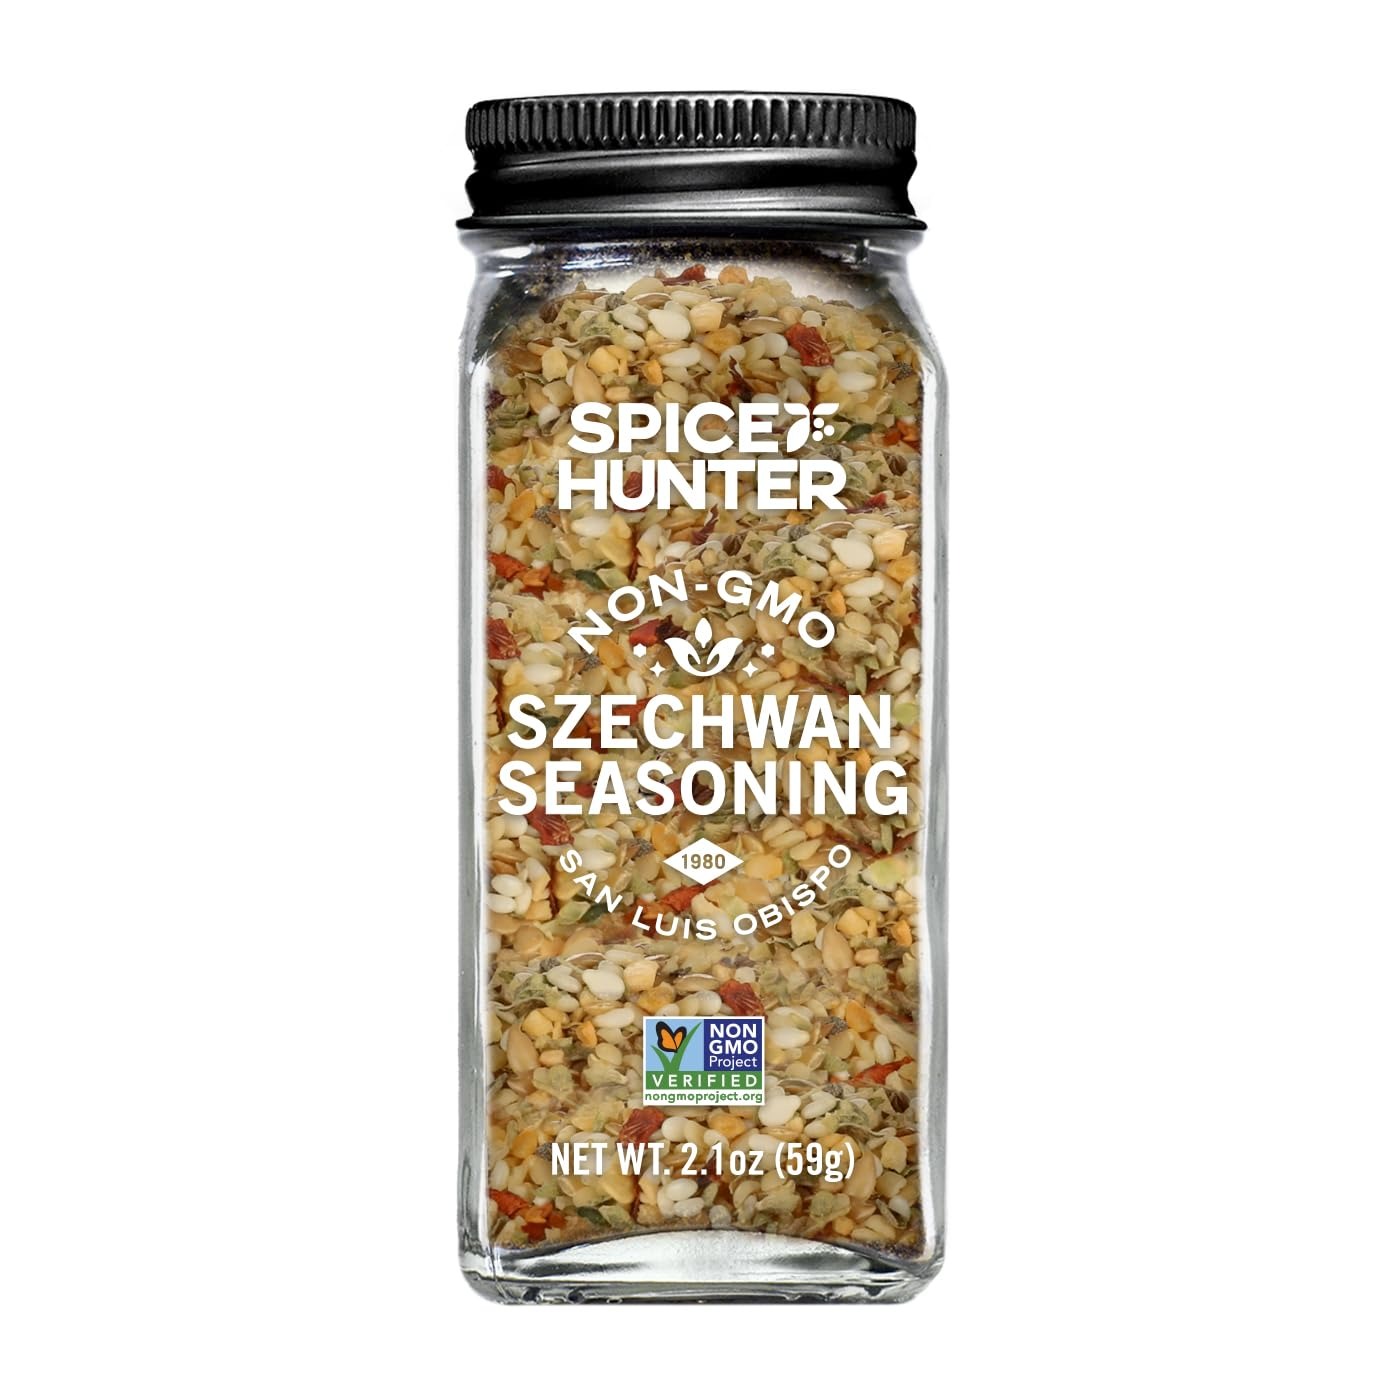
Item Name: Spice Hunter Szechwan Seasoning Blend, 2.1 Ounce (Pack of 6)
Bullet Point 1: Szechwan Seasoning Blend | Salt Free | Natural | Kosher Certified
Bullet Point 2: Spicy, yet subtle blend for Oriental entrées, salads and accompaniments
Bullet Point 3: Szechwan Seasoning, a spicy, southwestern, Chinese-inspired blend, is bursting with flavor and vibrant colors
Bullet Point 4: Perk up stir-frys, noodles, rice dishes, sauces, marinades and salads with a shake or use on poultry, tofu, meat and vegetables
Bullet Point 5: A world of flavor awaits. Let the culinary adventure begin.
Value: 12.6
Unit: Ounce

Price: 15.94